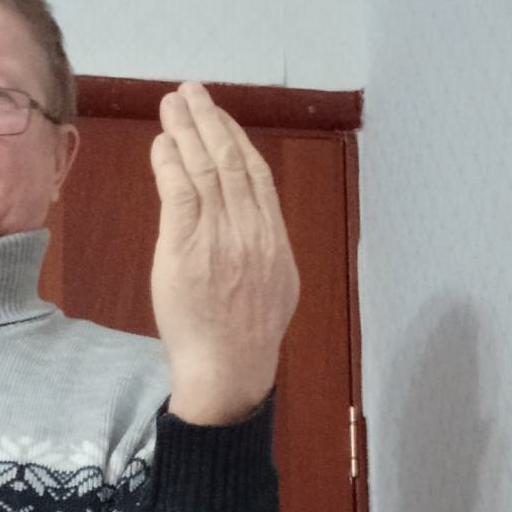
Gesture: stop_inverted